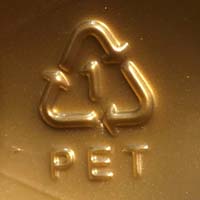
Plastic recycling code class: 1_polyethylene_PET